Banesto

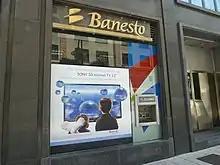
A Banesto branch in Oviedo, Spain

In December 1993, the Spanish National Stock Exchange Commission (Comisión Nacional del Mercado de Valores) suspended trading shares in Banesto following a fall in value estimated between 6.56% and 6.8% from 2,135 to 1,995 Spanish pesetas and sharp increases in loan delinquencies observed by the Spanish government in the previous quarter, Quarter three of 1993.